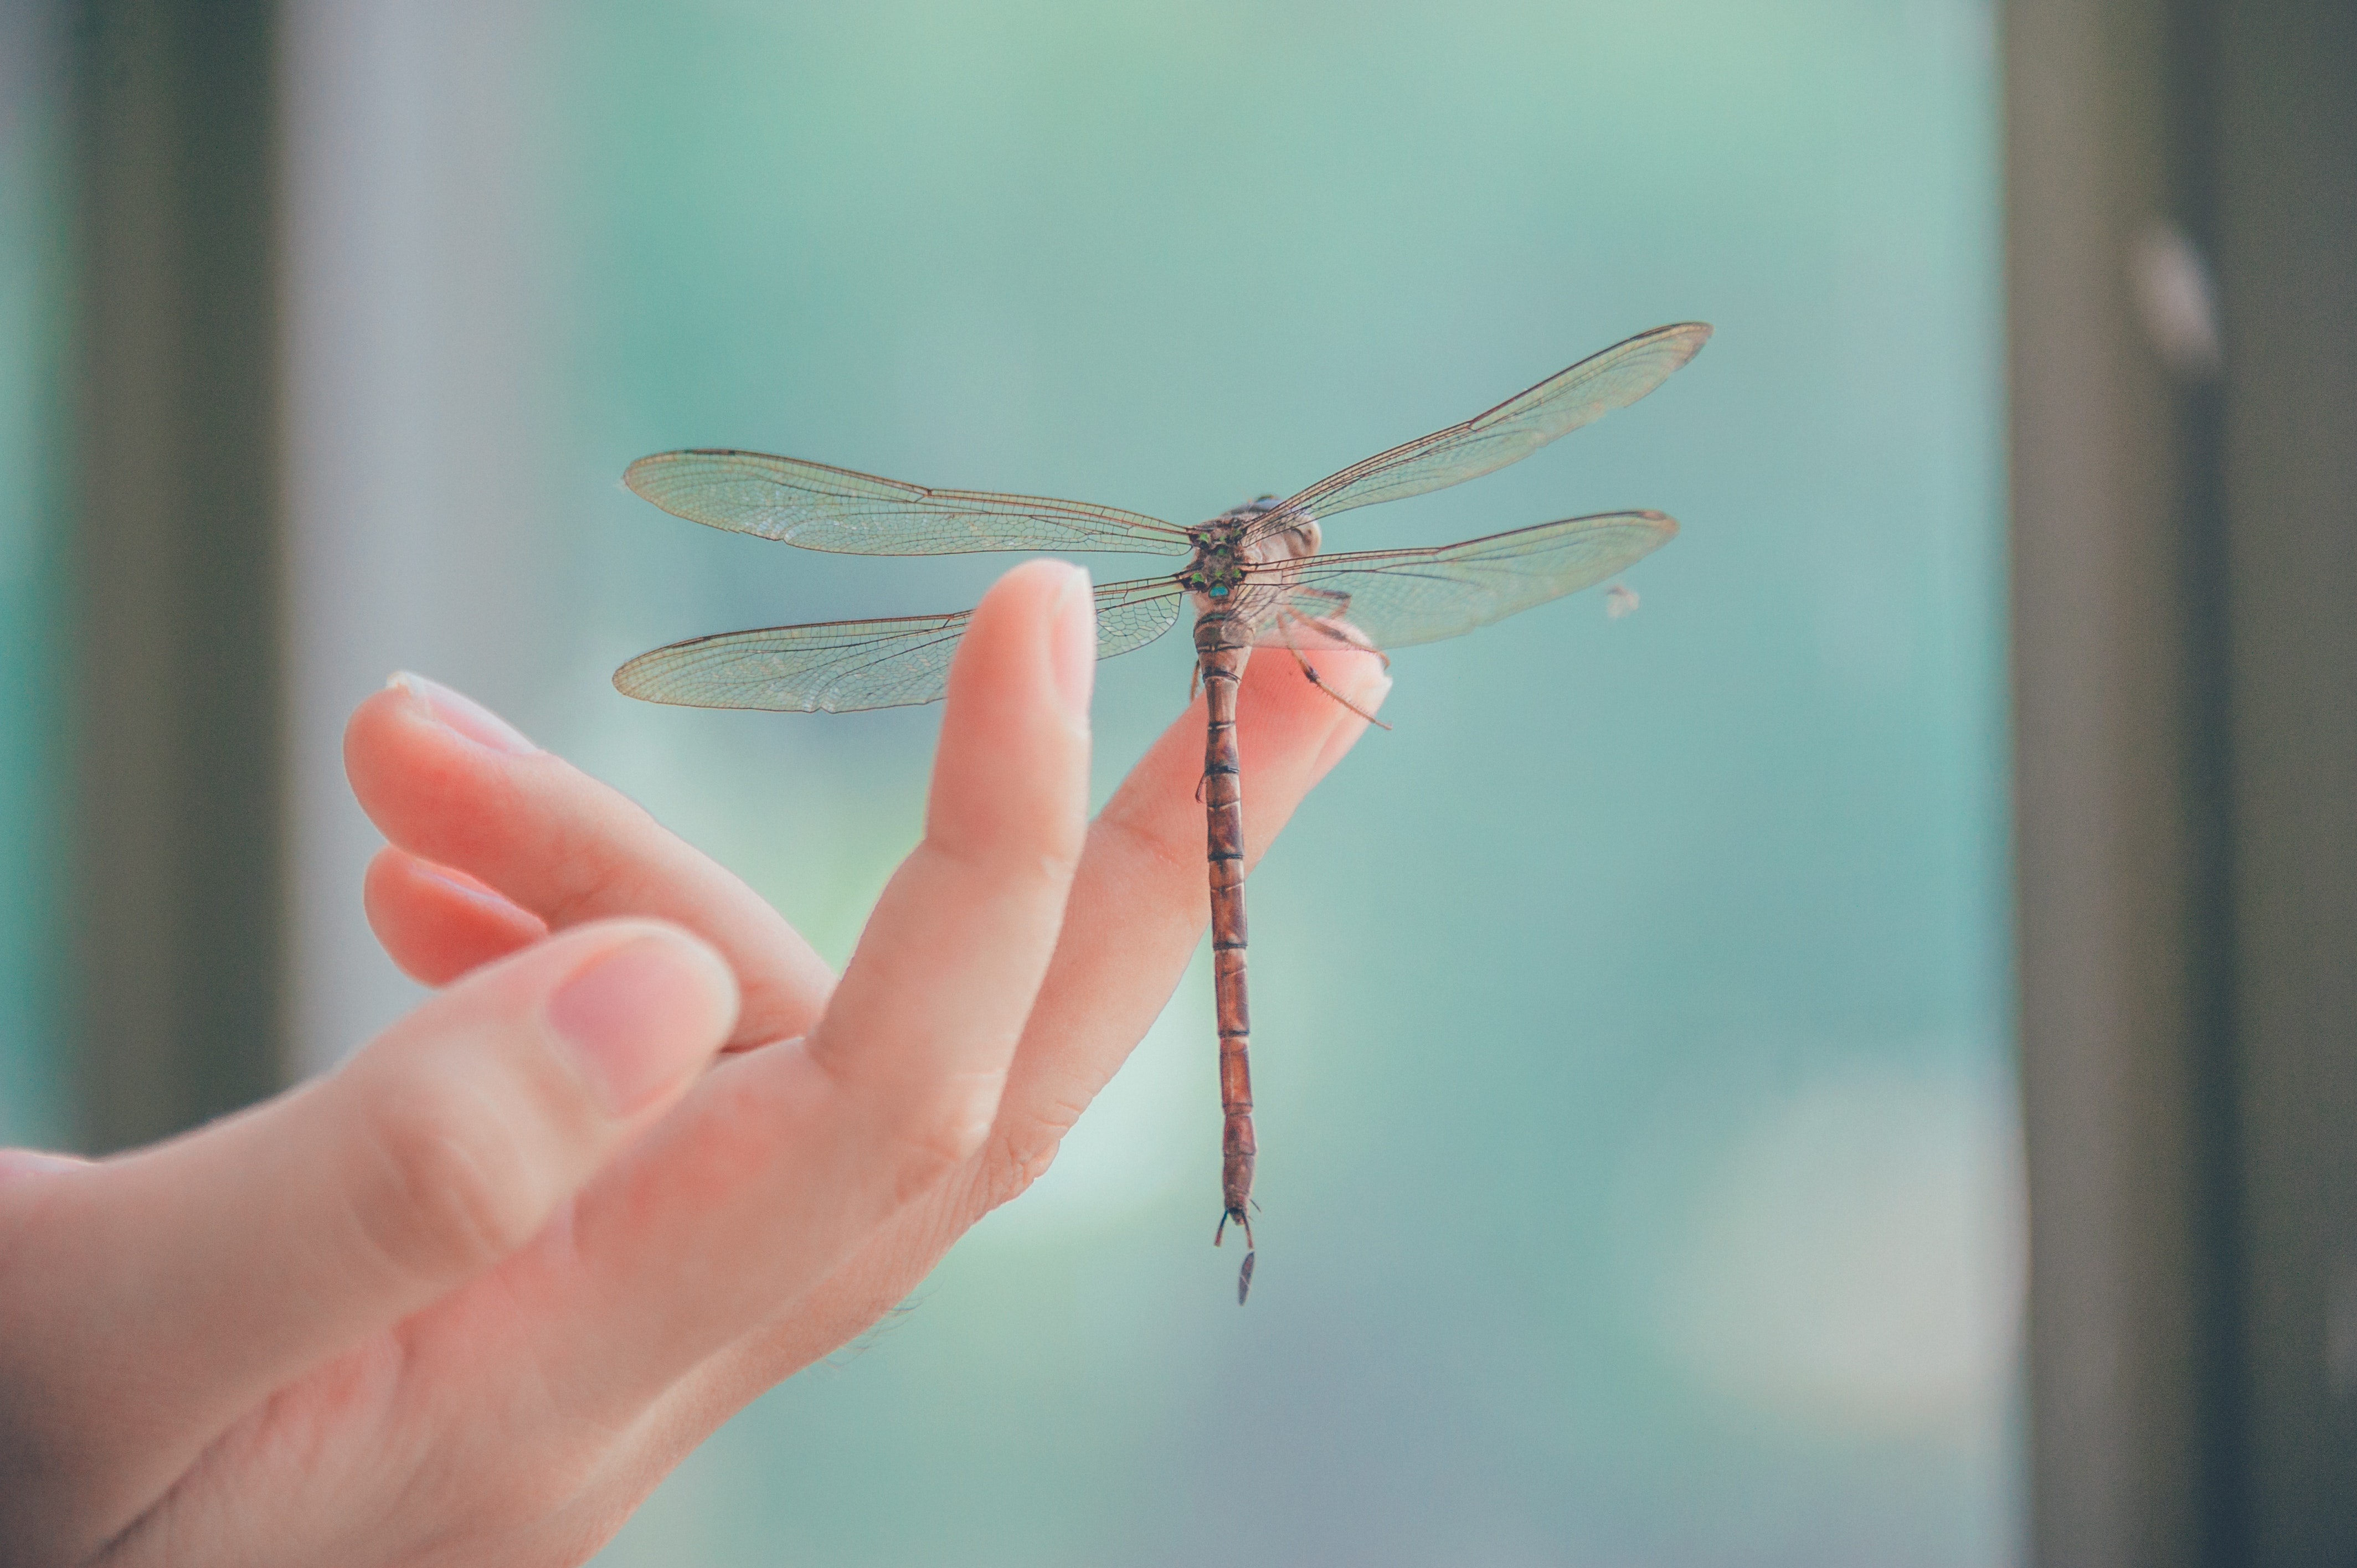
dragonfly, dragonflies and damseflies, insect, damselfly, finger, turquoise, hand, wing, net winged insects, organism, invertebrate, thumb